Oakland Drive Campus

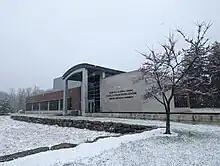
Zhang Legacy Collections Center

Opened in October 2013, the Charles C. and Lynn L. Zhang Legacy Collections Center houses the Western Michigan University Archives and Regional History Collections. Collections consist of historical University, regional, and local governmental records. The holdings total over 28,000 cubic feet, making the WMU Archives the largest facility of its type in southwestern Michigan and one of the largest in the state.